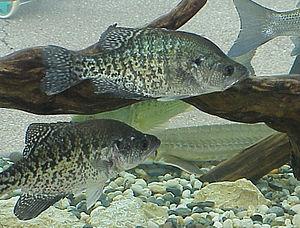
Pomoxis est un genre de poissons de la famille des Centrarchidae.